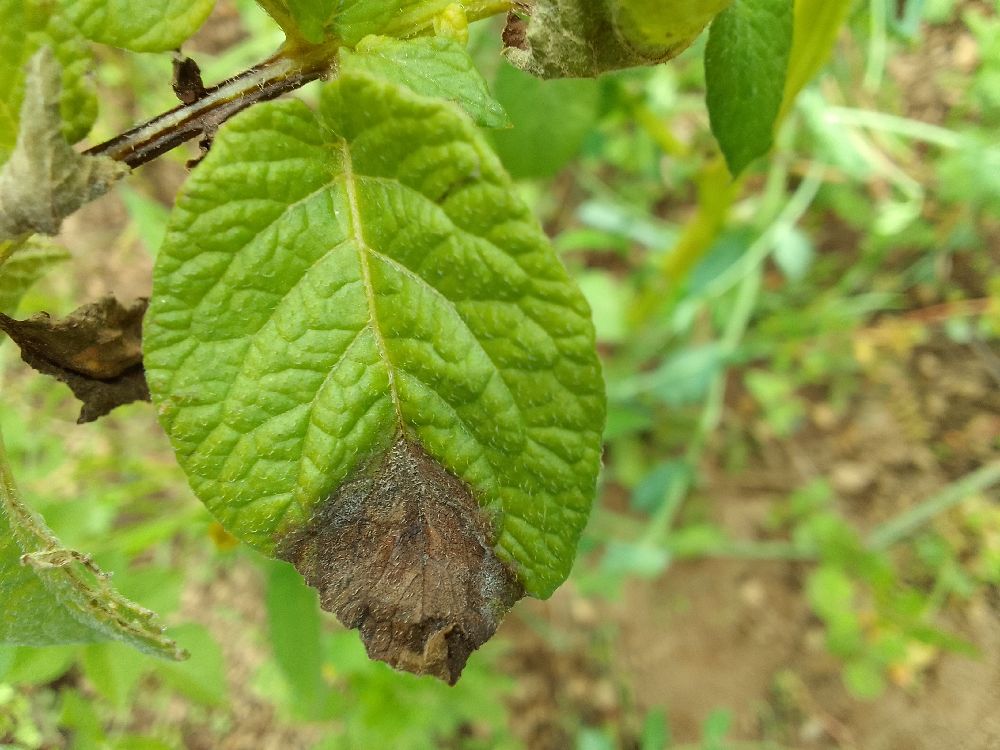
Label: Late blight